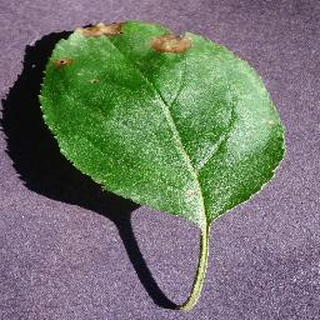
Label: apple_black_rot